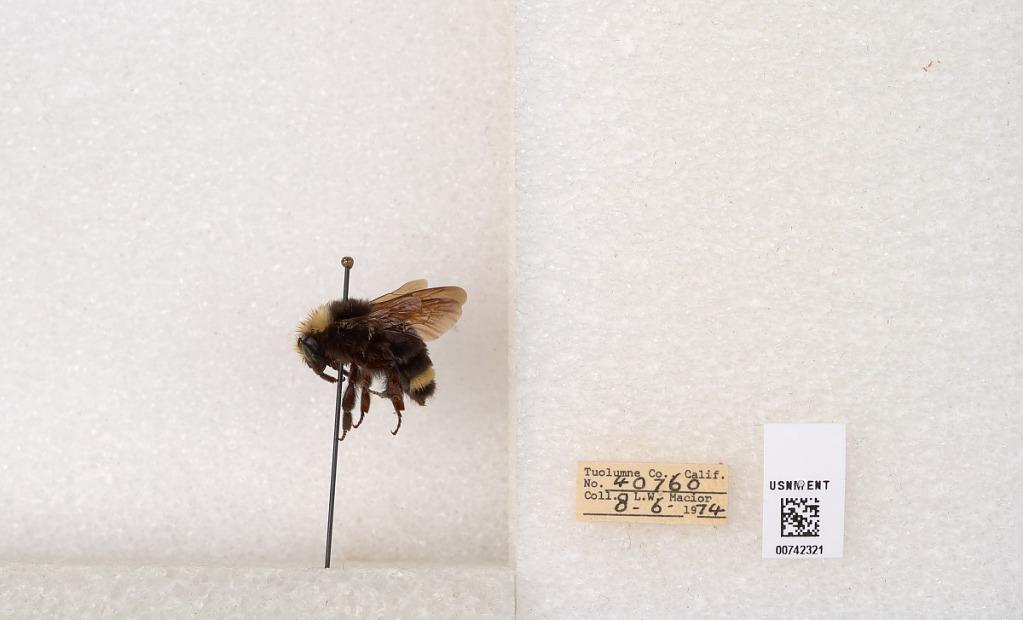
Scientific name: Bombus (Pyrobombus) vosnesenskii Radoszkowski
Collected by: L. Macior
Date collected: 1974-8-6
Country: United States
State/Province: California
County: Tuolumne
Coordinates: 38.0276, -119.955